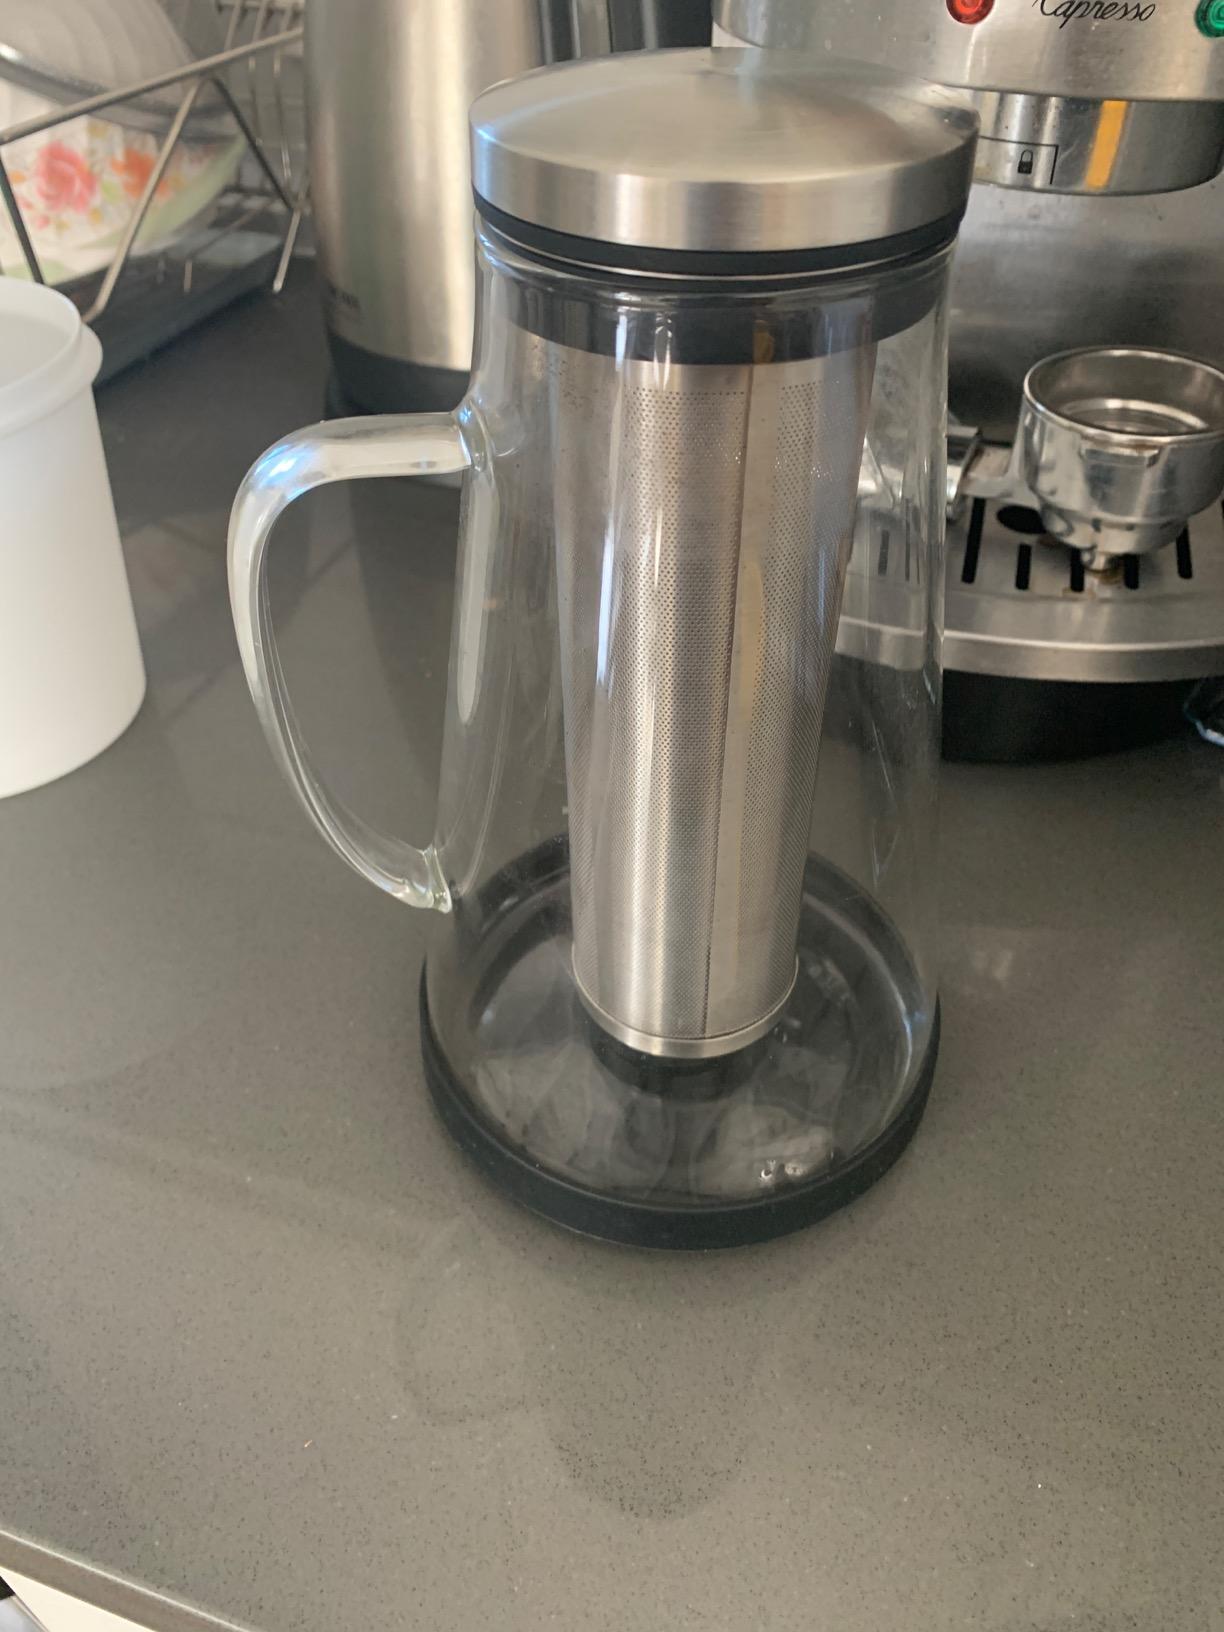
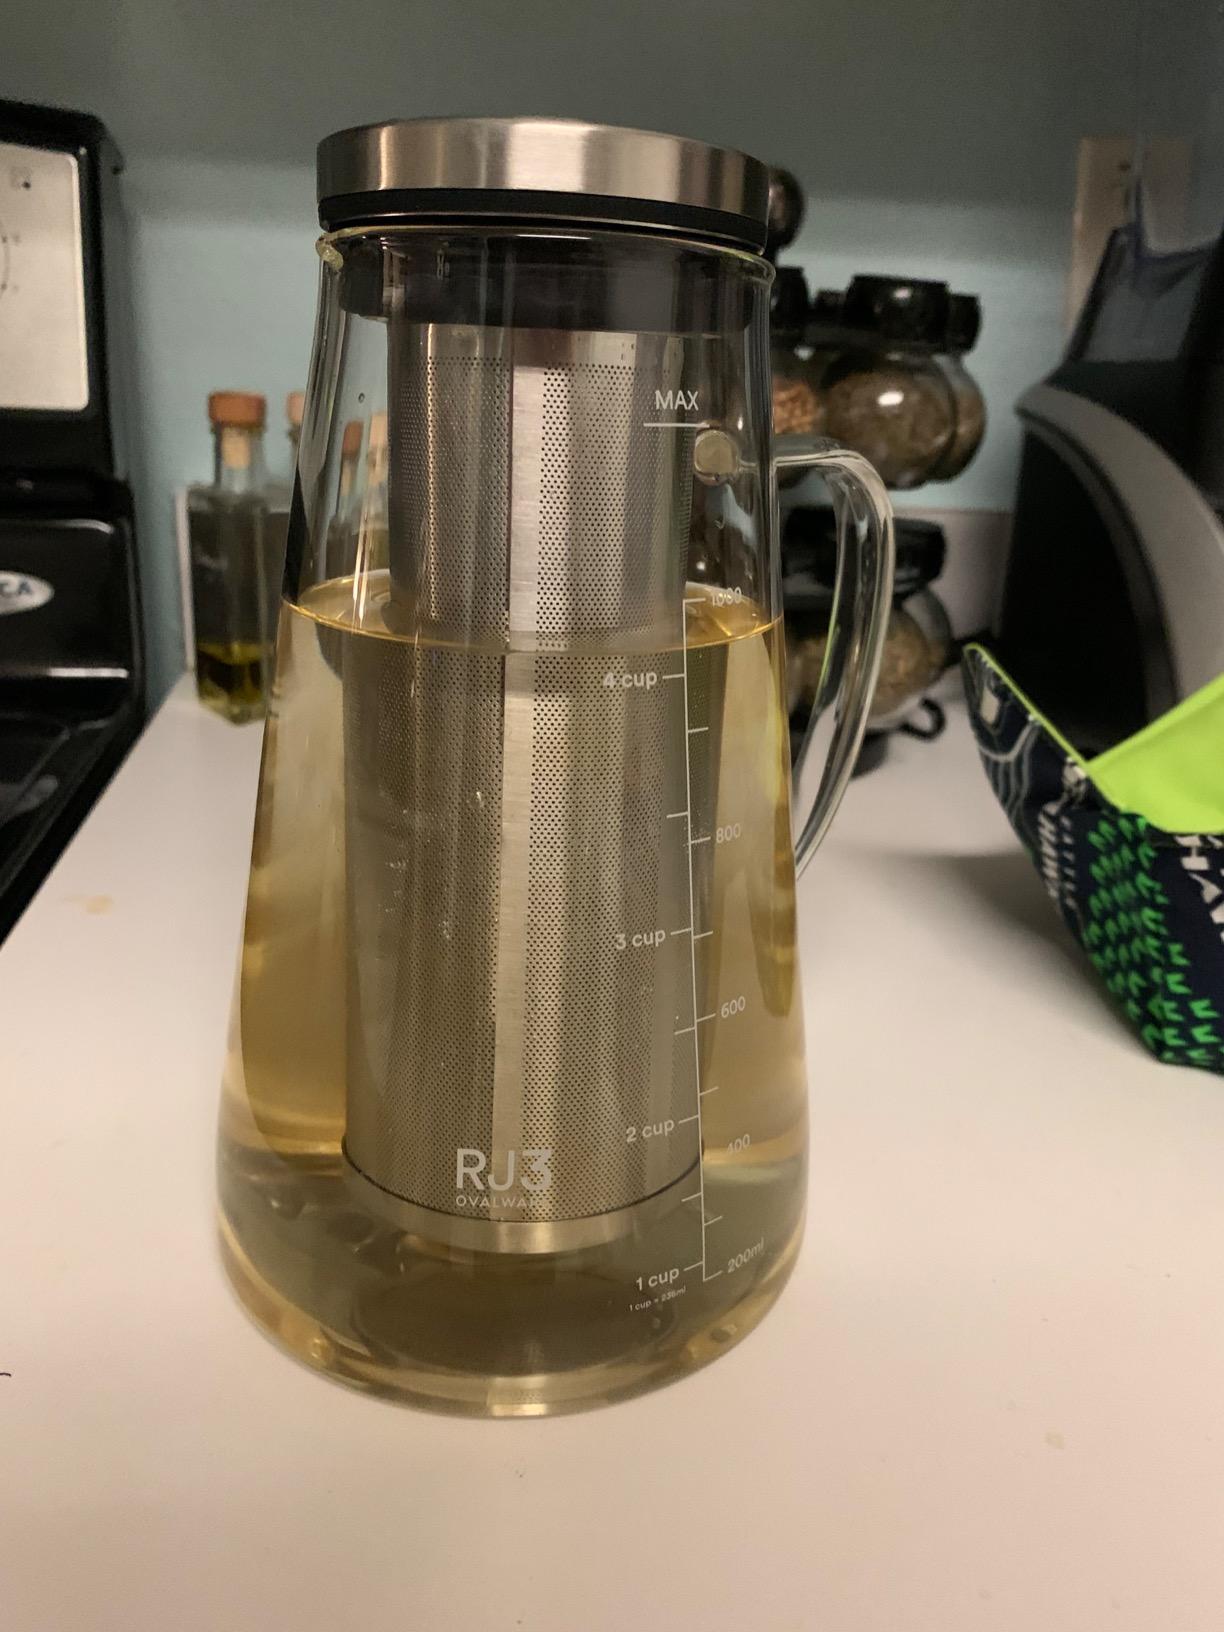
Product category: items_tea
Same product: yes